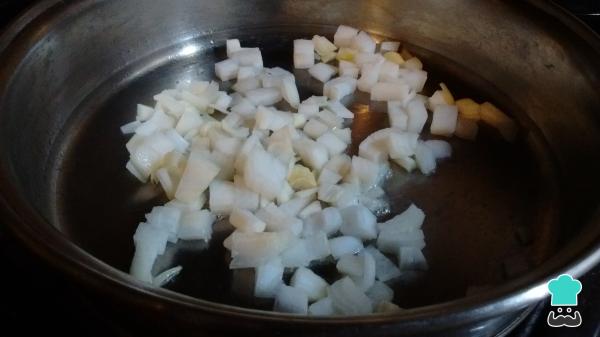
Para empezar con la receta de las empanadas bolivianas al horno, primero pela y pica la cebolla para saltearla en una sartén a fuego medio con una cucharadita de aceite.